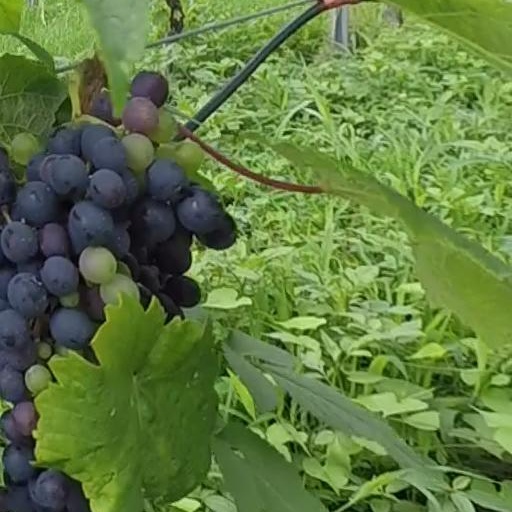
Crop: grape